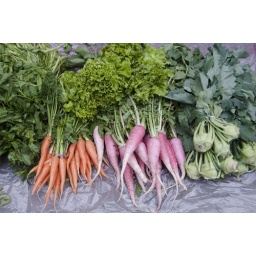
A market street in Leh, the footpaths full of Tibetan women selling vegetables.